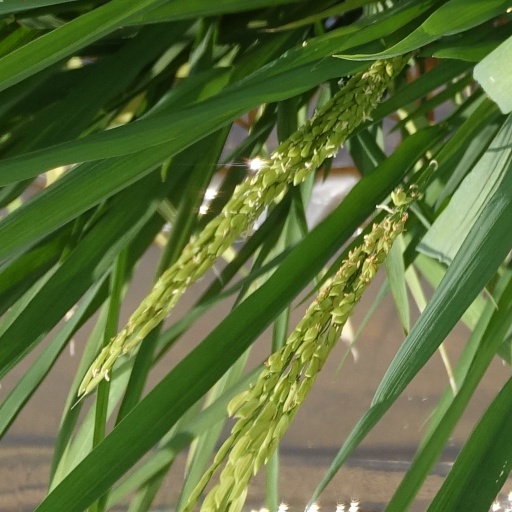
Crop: rice